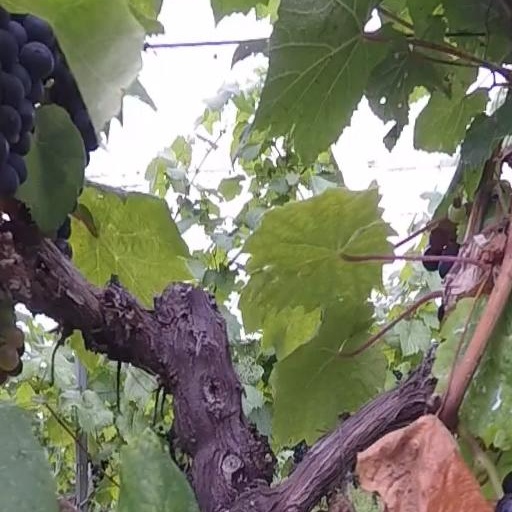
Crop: grape